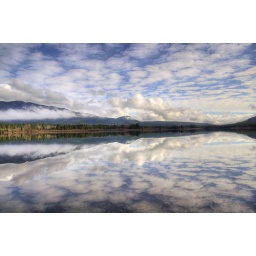
Beautiful landscape of Vancouver Island reflected in mirror like water of Nanaimo 1st Lake